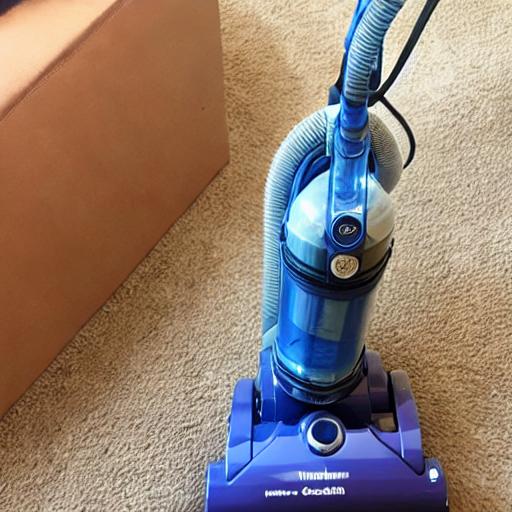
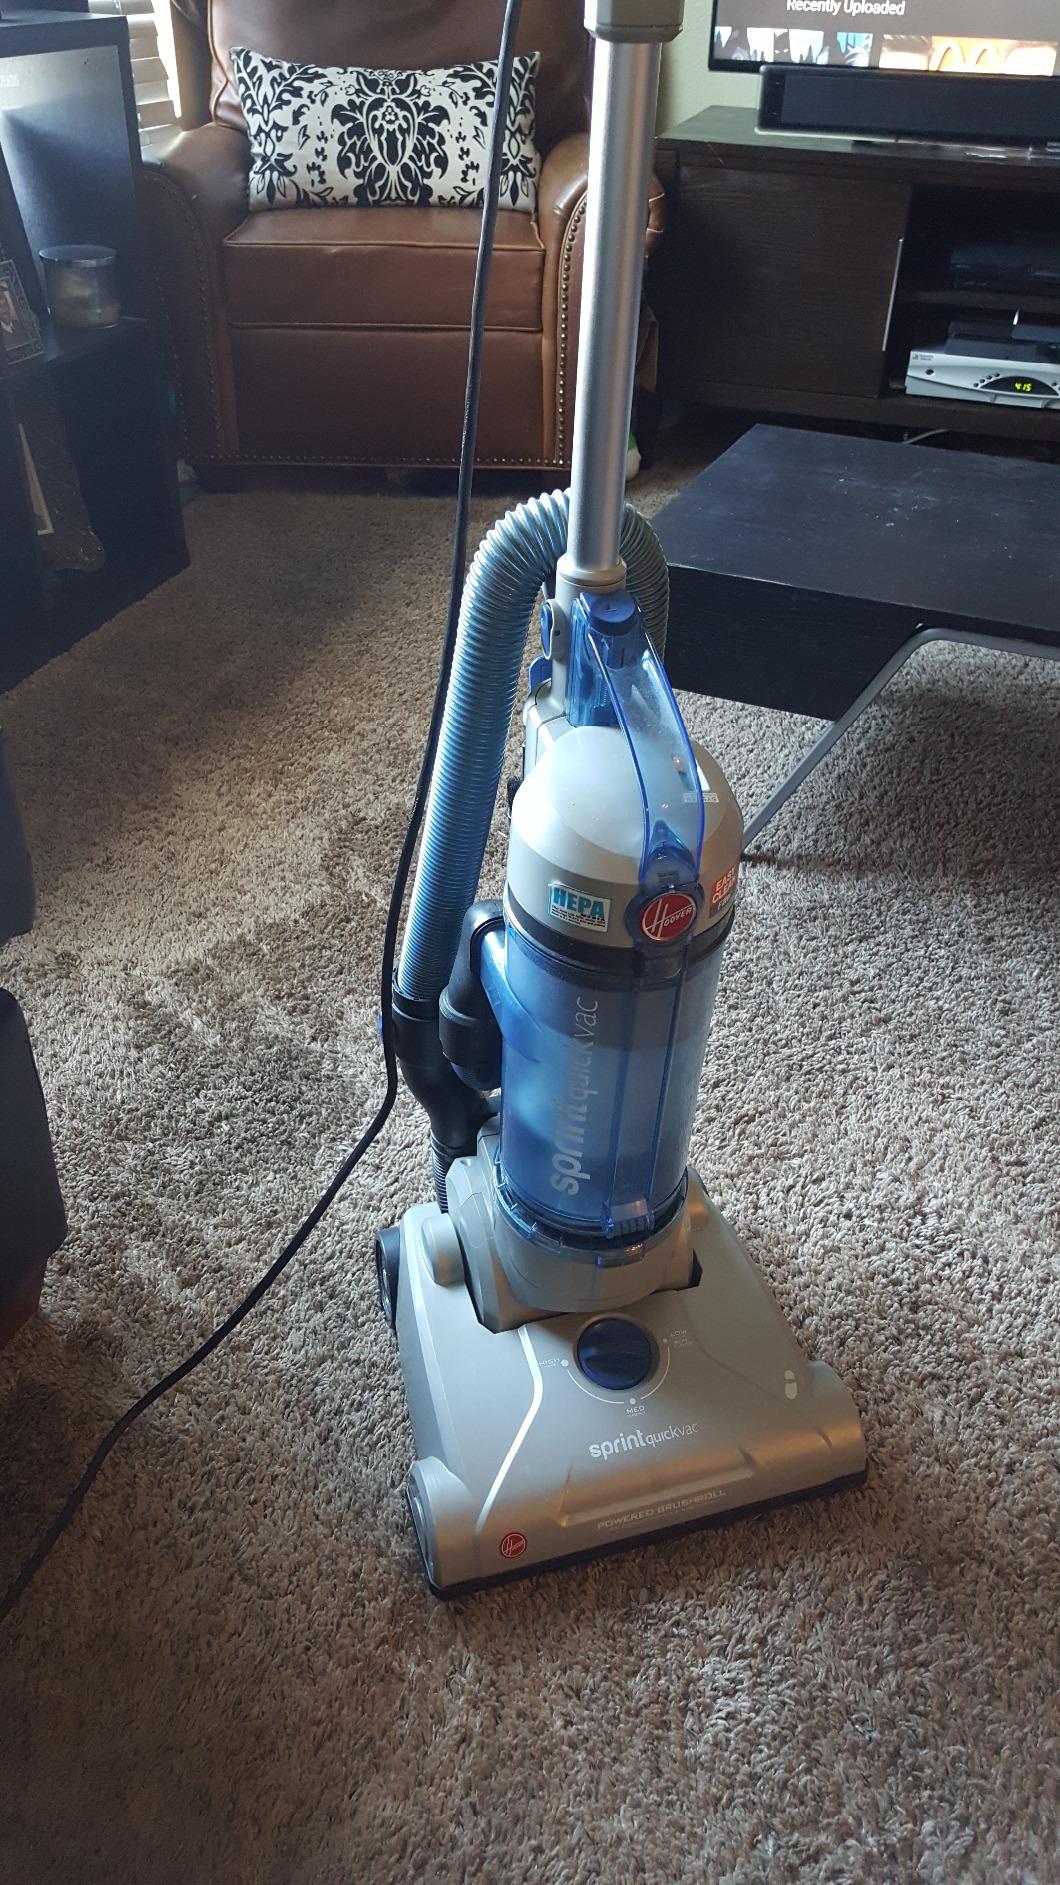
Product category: items_vacuum
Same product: no